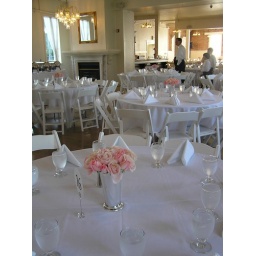
Roses in Shades of pink and peach are placed in silver julep cups for the center of the tables at the Hollywood Schoolhouse.